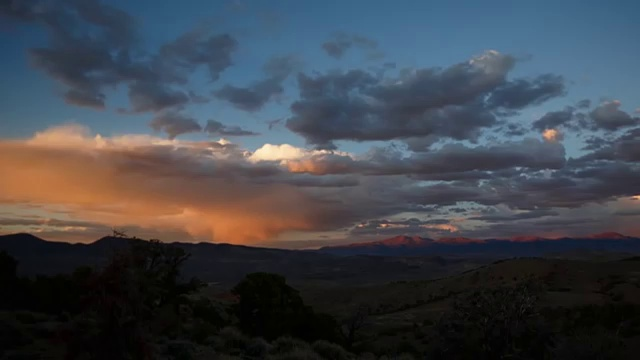
Fire: no
Smoke: no